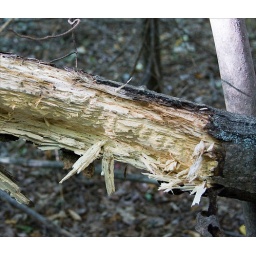
A black bear has been feasting on the dead trees in my yard.